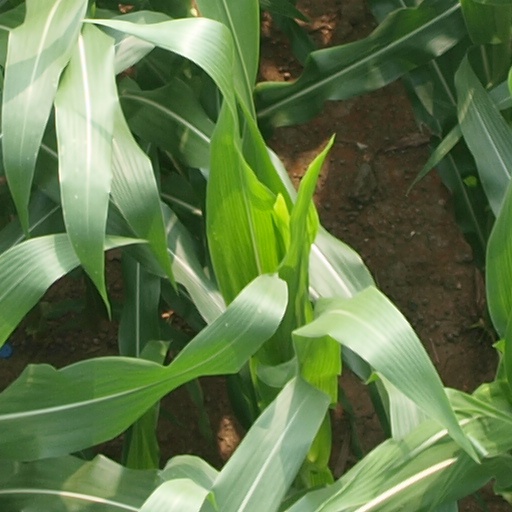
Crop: maize; corn